Squares of Savannah, Georgia

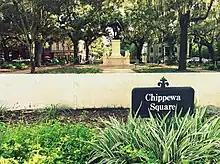
Chippewa Square

Originally known as Lower New Square, laid out in 1734, the square was later renamed for Captain John Reynolds, governor of Georgia in the mid-1750s.